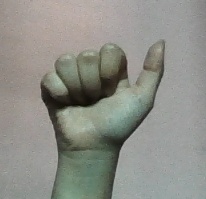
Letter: dhad